Pierre Monteux

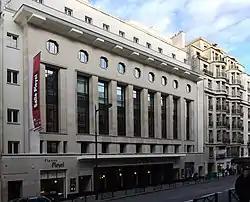
Salle Pleyel, base of the Orchestre Symphonique de Paris

In 1924, Monteux began a ten-year association with the Concertgebouw Orchestra of Amsterdam, serving as "first conductor" (""eerste dirigent"") alongside Willem Mengelberg, its long-serving chief conductor. The two musicians liked and respected one another, despite the difference in their approach to music-making: Monteux was scrupulous in his adherence to a composer's score and straightforward in his performances, while Mengelberg was well known for his virtuoso, sometimes wilful, interpretations and his cavalier attitude to the score ("Ve vill make some changements", as an English player quoted him). Their preferred repertoire overlapped in some of the classics, but Mengelberg had his own favourites from Bach's "St. Matthew Passion" to Mahler symphonies, and was happy to leave Debussy and Stravinsky to Monteux. Where their choices coincided, as in Beethoven, Brahms and Richard Strauss, Mengelberg was generous in giving Monteux at least his fair share of them.